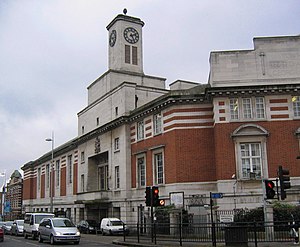
Acton (London)
Acton Town Hall.
Acton, London er et område i det vestlige London. Administrativt en del af den administrative bydel Ealing. Den ligger omkring 10 km fra Charing Cross.